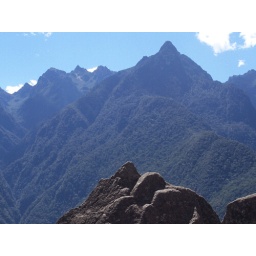
mirror image sculpted in rock of the mountains